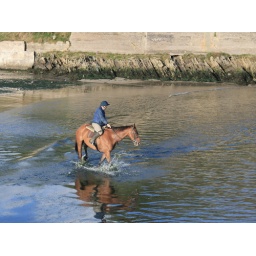
2009 09 1st 5 Robert's Cove (6) exercising horse in the water